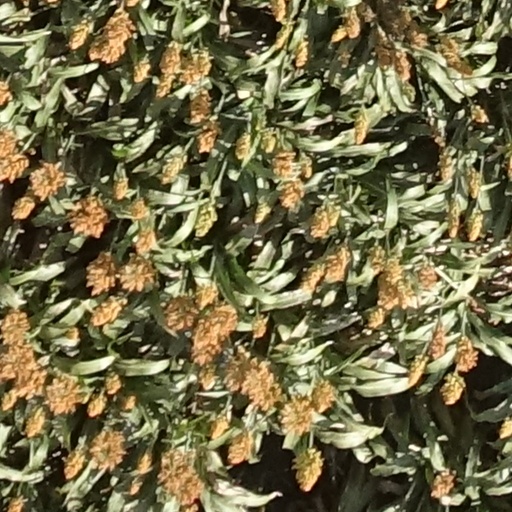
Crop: sorghum